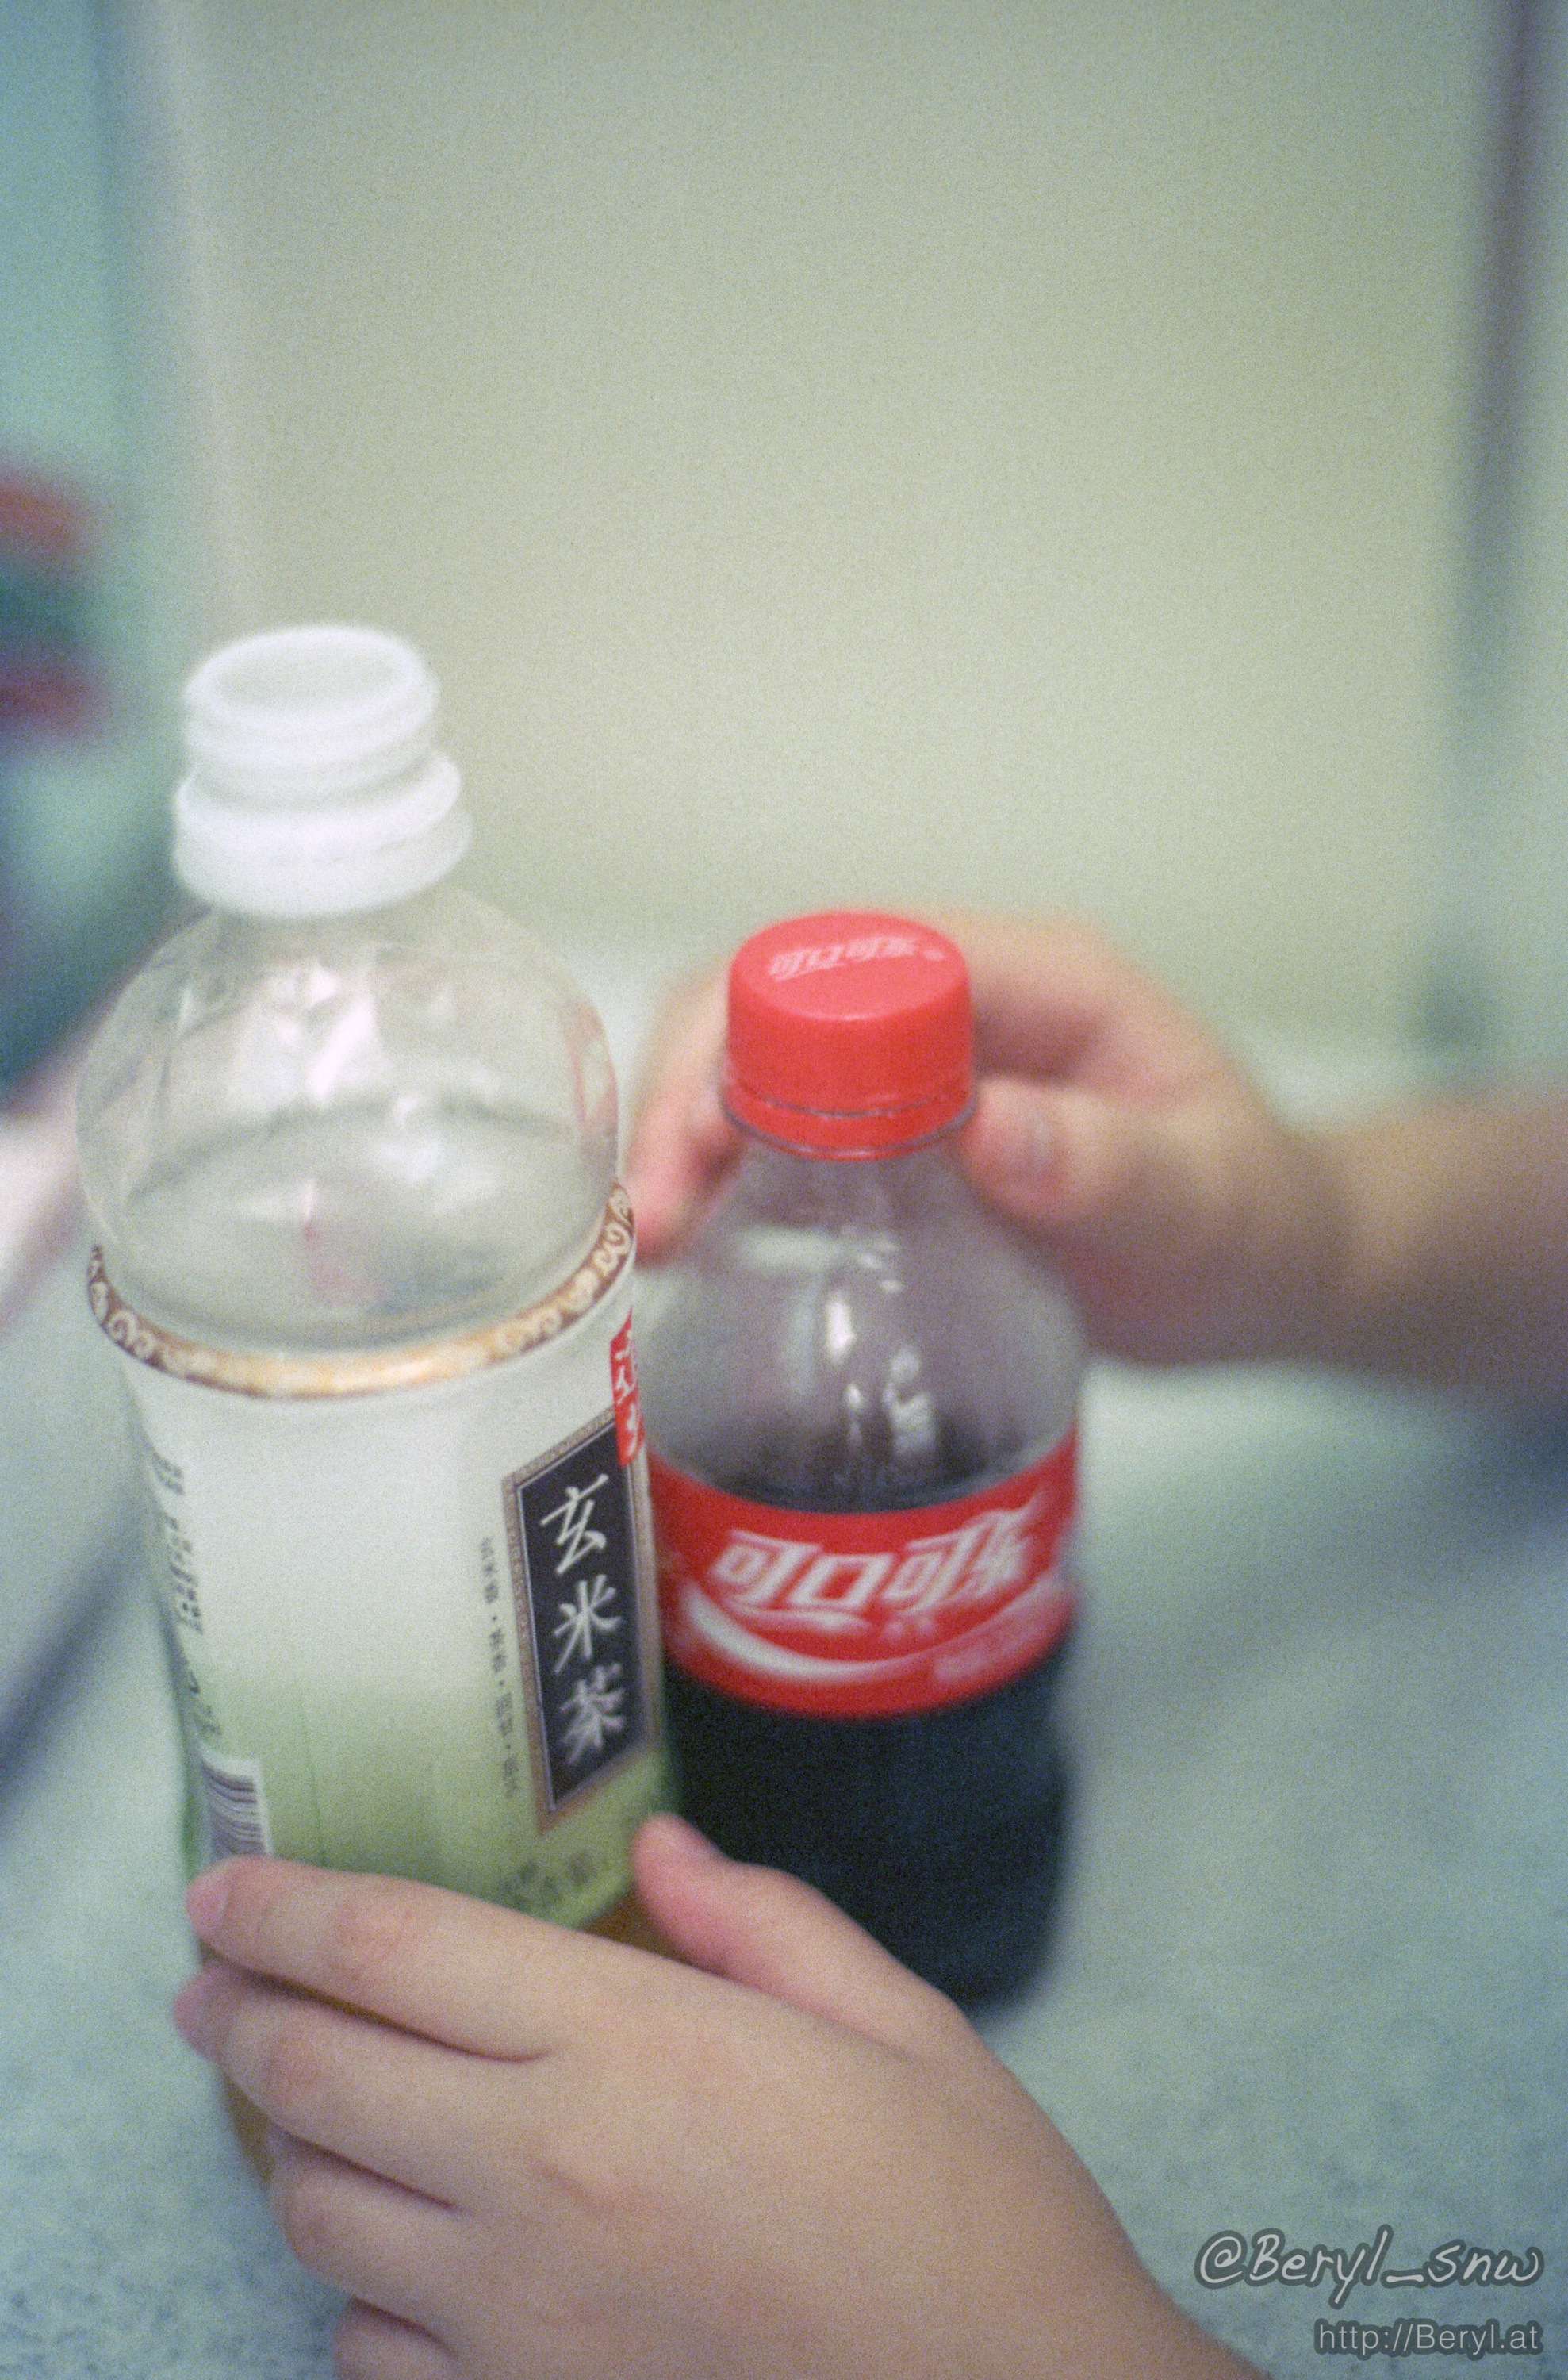
hand, tea, wet, film, fujifilm, red, coke, color, drink, bottle, nikon, product, 50mm, f14, vivid, skin, beauty, canton, drinks, nikkor, expired, fm2, 250d, 711, flavor, soft drink, drinkware